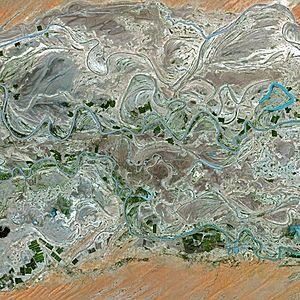
Le Sénégal est un fleuve d'Afrique de l'Ouest au régime tropical, long de 1 750 kilomètres, qui prend sa source en Guinée à 750 mètres d'altitude. Il arrose le Mali, puis la Mauritanie et le Sénégal, tout en servant de frontière entre ces deux pays, avant de se jeter dans l'océan Atlantique à Saint-Louis.